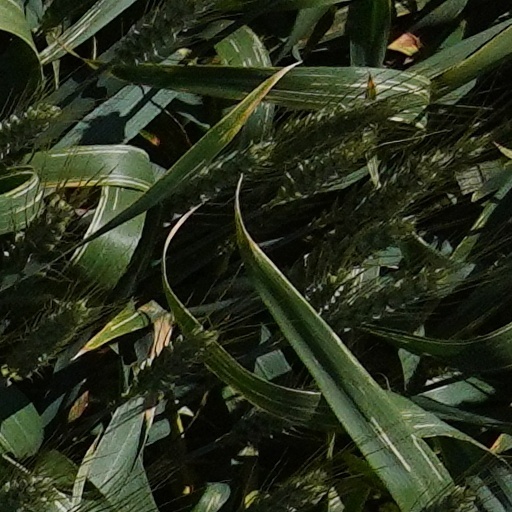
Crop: wheat